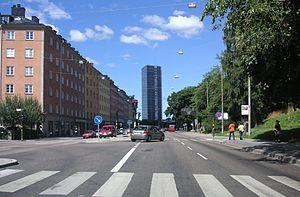
Sveavägen est une rue principale située dans le quartier de Norrmalm, à Stockholm, en Suède. Elle s'étend entre Sergels torg et le parc Haga. Elle est reconnue comme la route la plus fréquentée de Suède.